RUR-5 ASROC

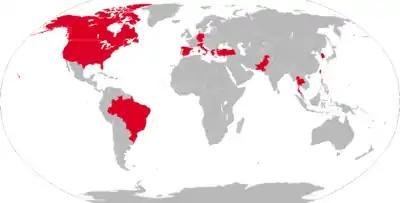
Map with former RUR-5 operators in red

The first ASROC system using the MK-112 "Matchbox" launcher was developed in the 1950s and installed in the 1960s. This system was phased out in the 1990s and replaced with the RUM-139 Vertical Launch ASROC, or "VLA".